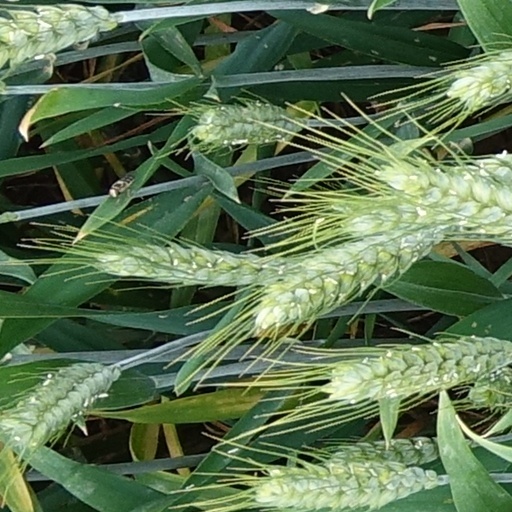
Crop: wheat